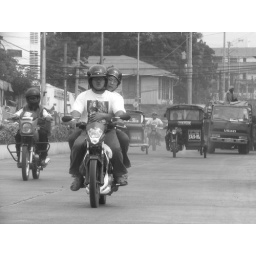
taken through the side mirror of my car early morning in the streets of zamboanga